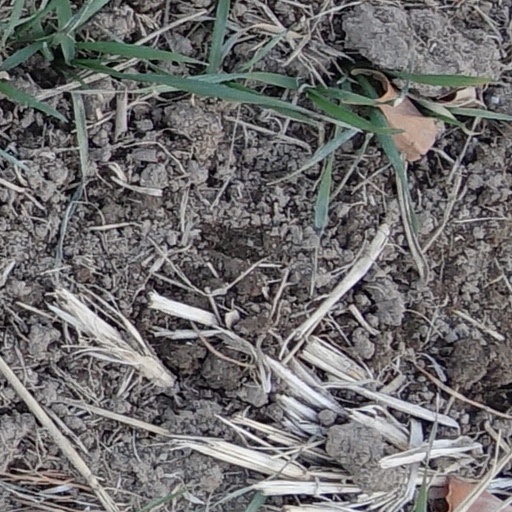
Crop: wheat